Rob Havenstein

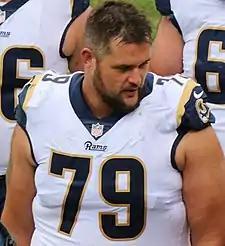
Havenstein in the 2018 NFL season

Rob Havenstein (born May 13, 1992) is an American professional football offensive tackle for the Los Angeles Rams of the National Football League (NFL). He was selected by the St. Louis Rams in the second round of the 2015 NFL draft. He played college football for the Wisconsin Badgers. With the retirement of Aaron Donald in March 2024, Havenstein is now the last remaining Rams player from the franchise's time in St. Louis that is still with the team.